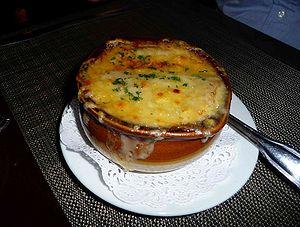
La soupe à l’oignon est une soupe gratinée à base d'oignon, traditionnelle de la cuisine française, et de nombreuses régions productrices d'oignons.